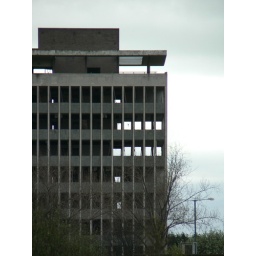
abandoned office tower in Billingham. wish I'd've gotten a chance to go in, but I didn't. next time.